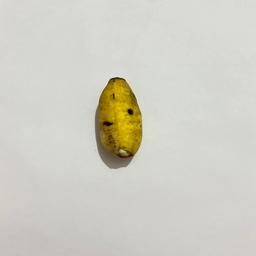
Banana variety: Sabri Kola